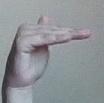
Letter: khaa